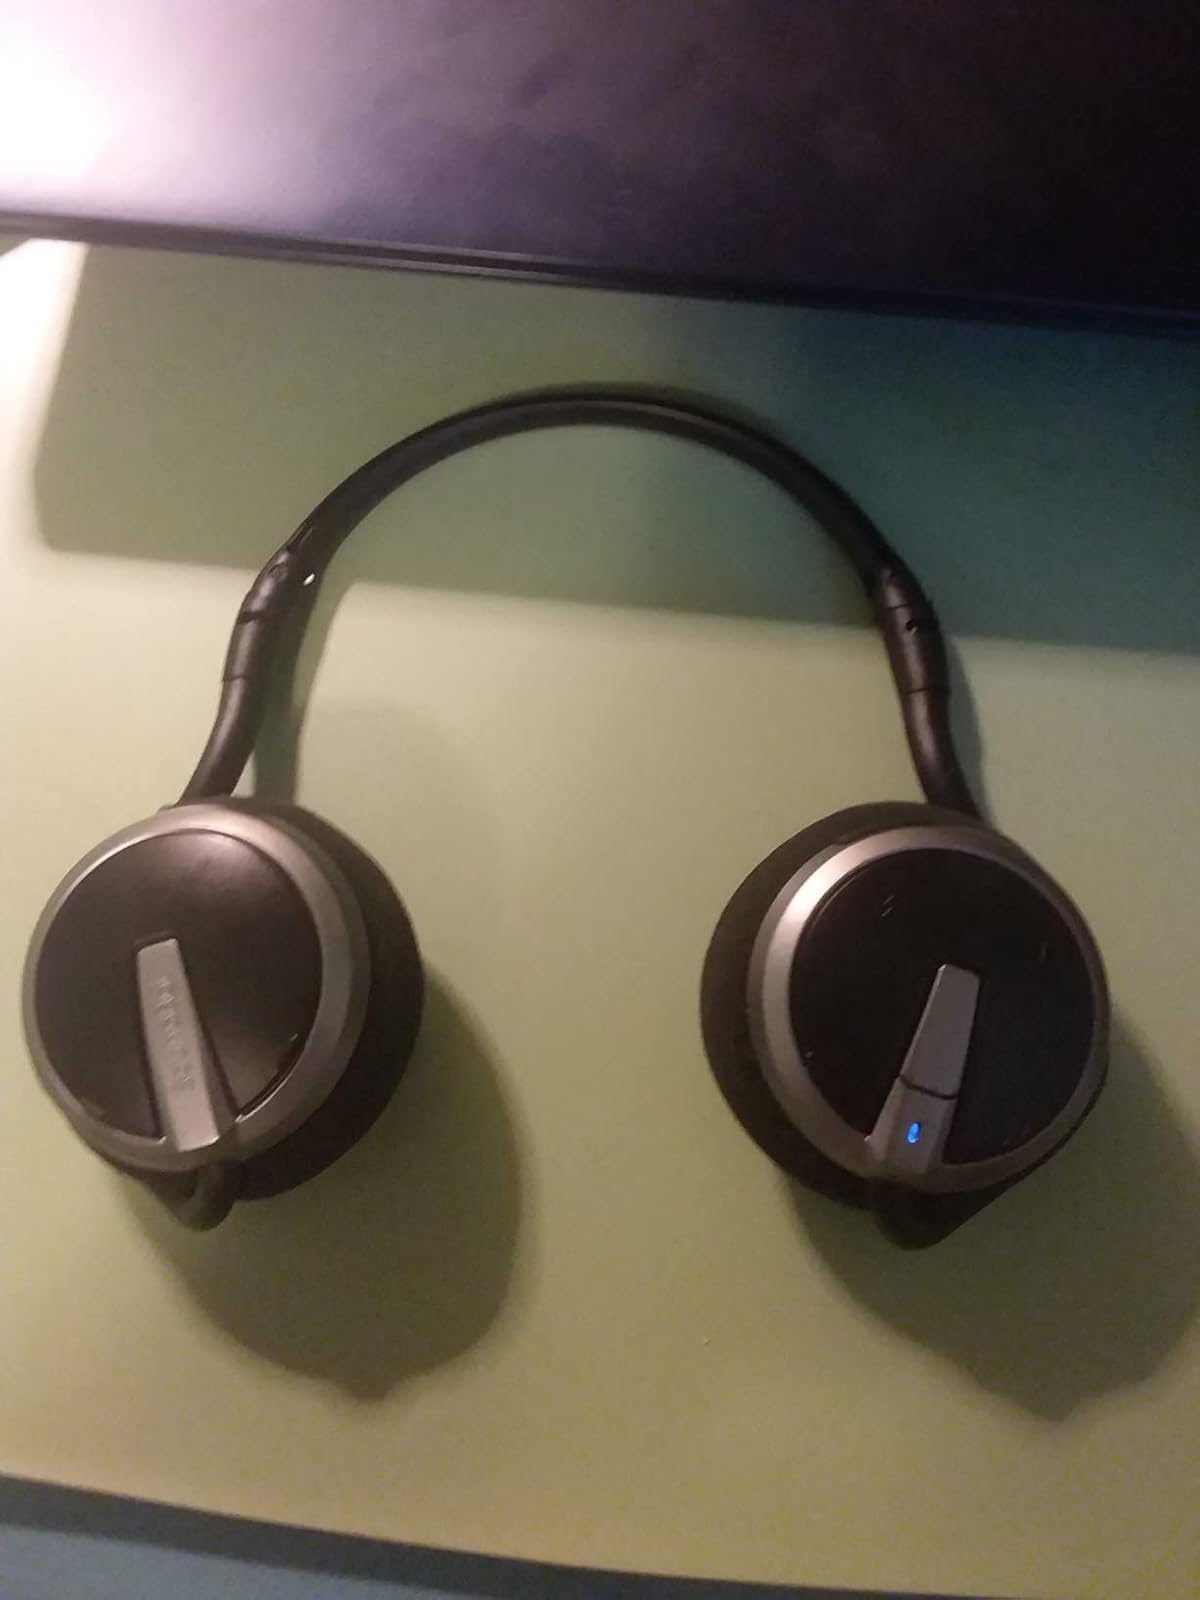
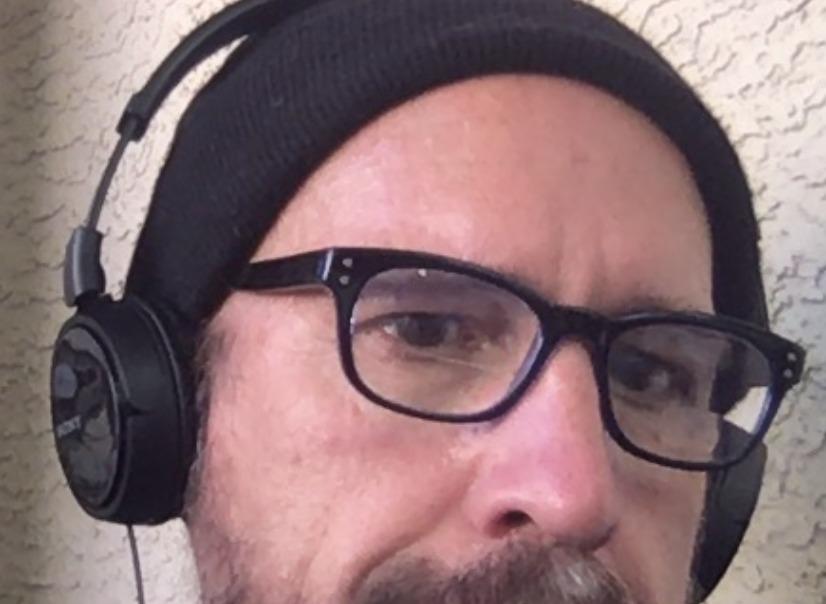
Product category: headphones
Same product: no